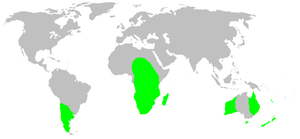
Les Migidae sont une famille d'araignées mygalomorphes.